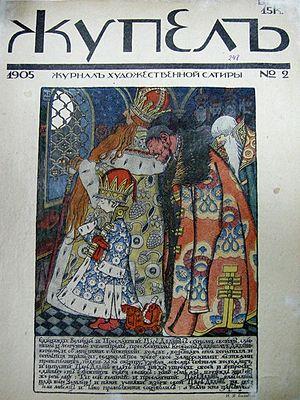
Joupel est une revue de satire politique éditée à Saint-Pétersbourg en 1905 et 1906 par Sergueï Iouritsine. Le véritable créateur et inspirateur du projet est Zinovi Grjebine, qui exerce la fonction de rédacteur.